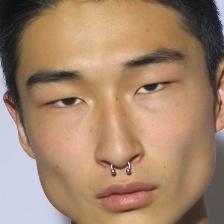
Label: faces